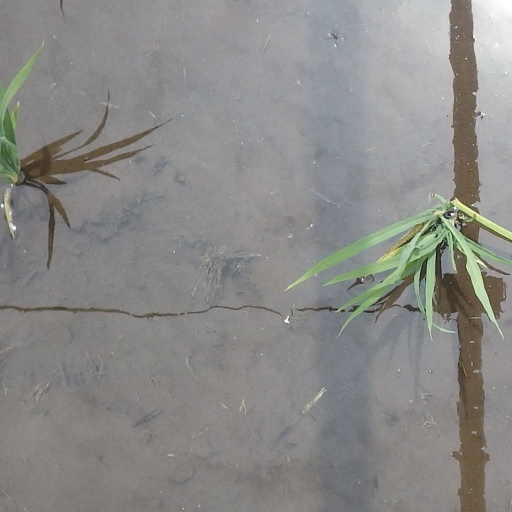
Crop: rice